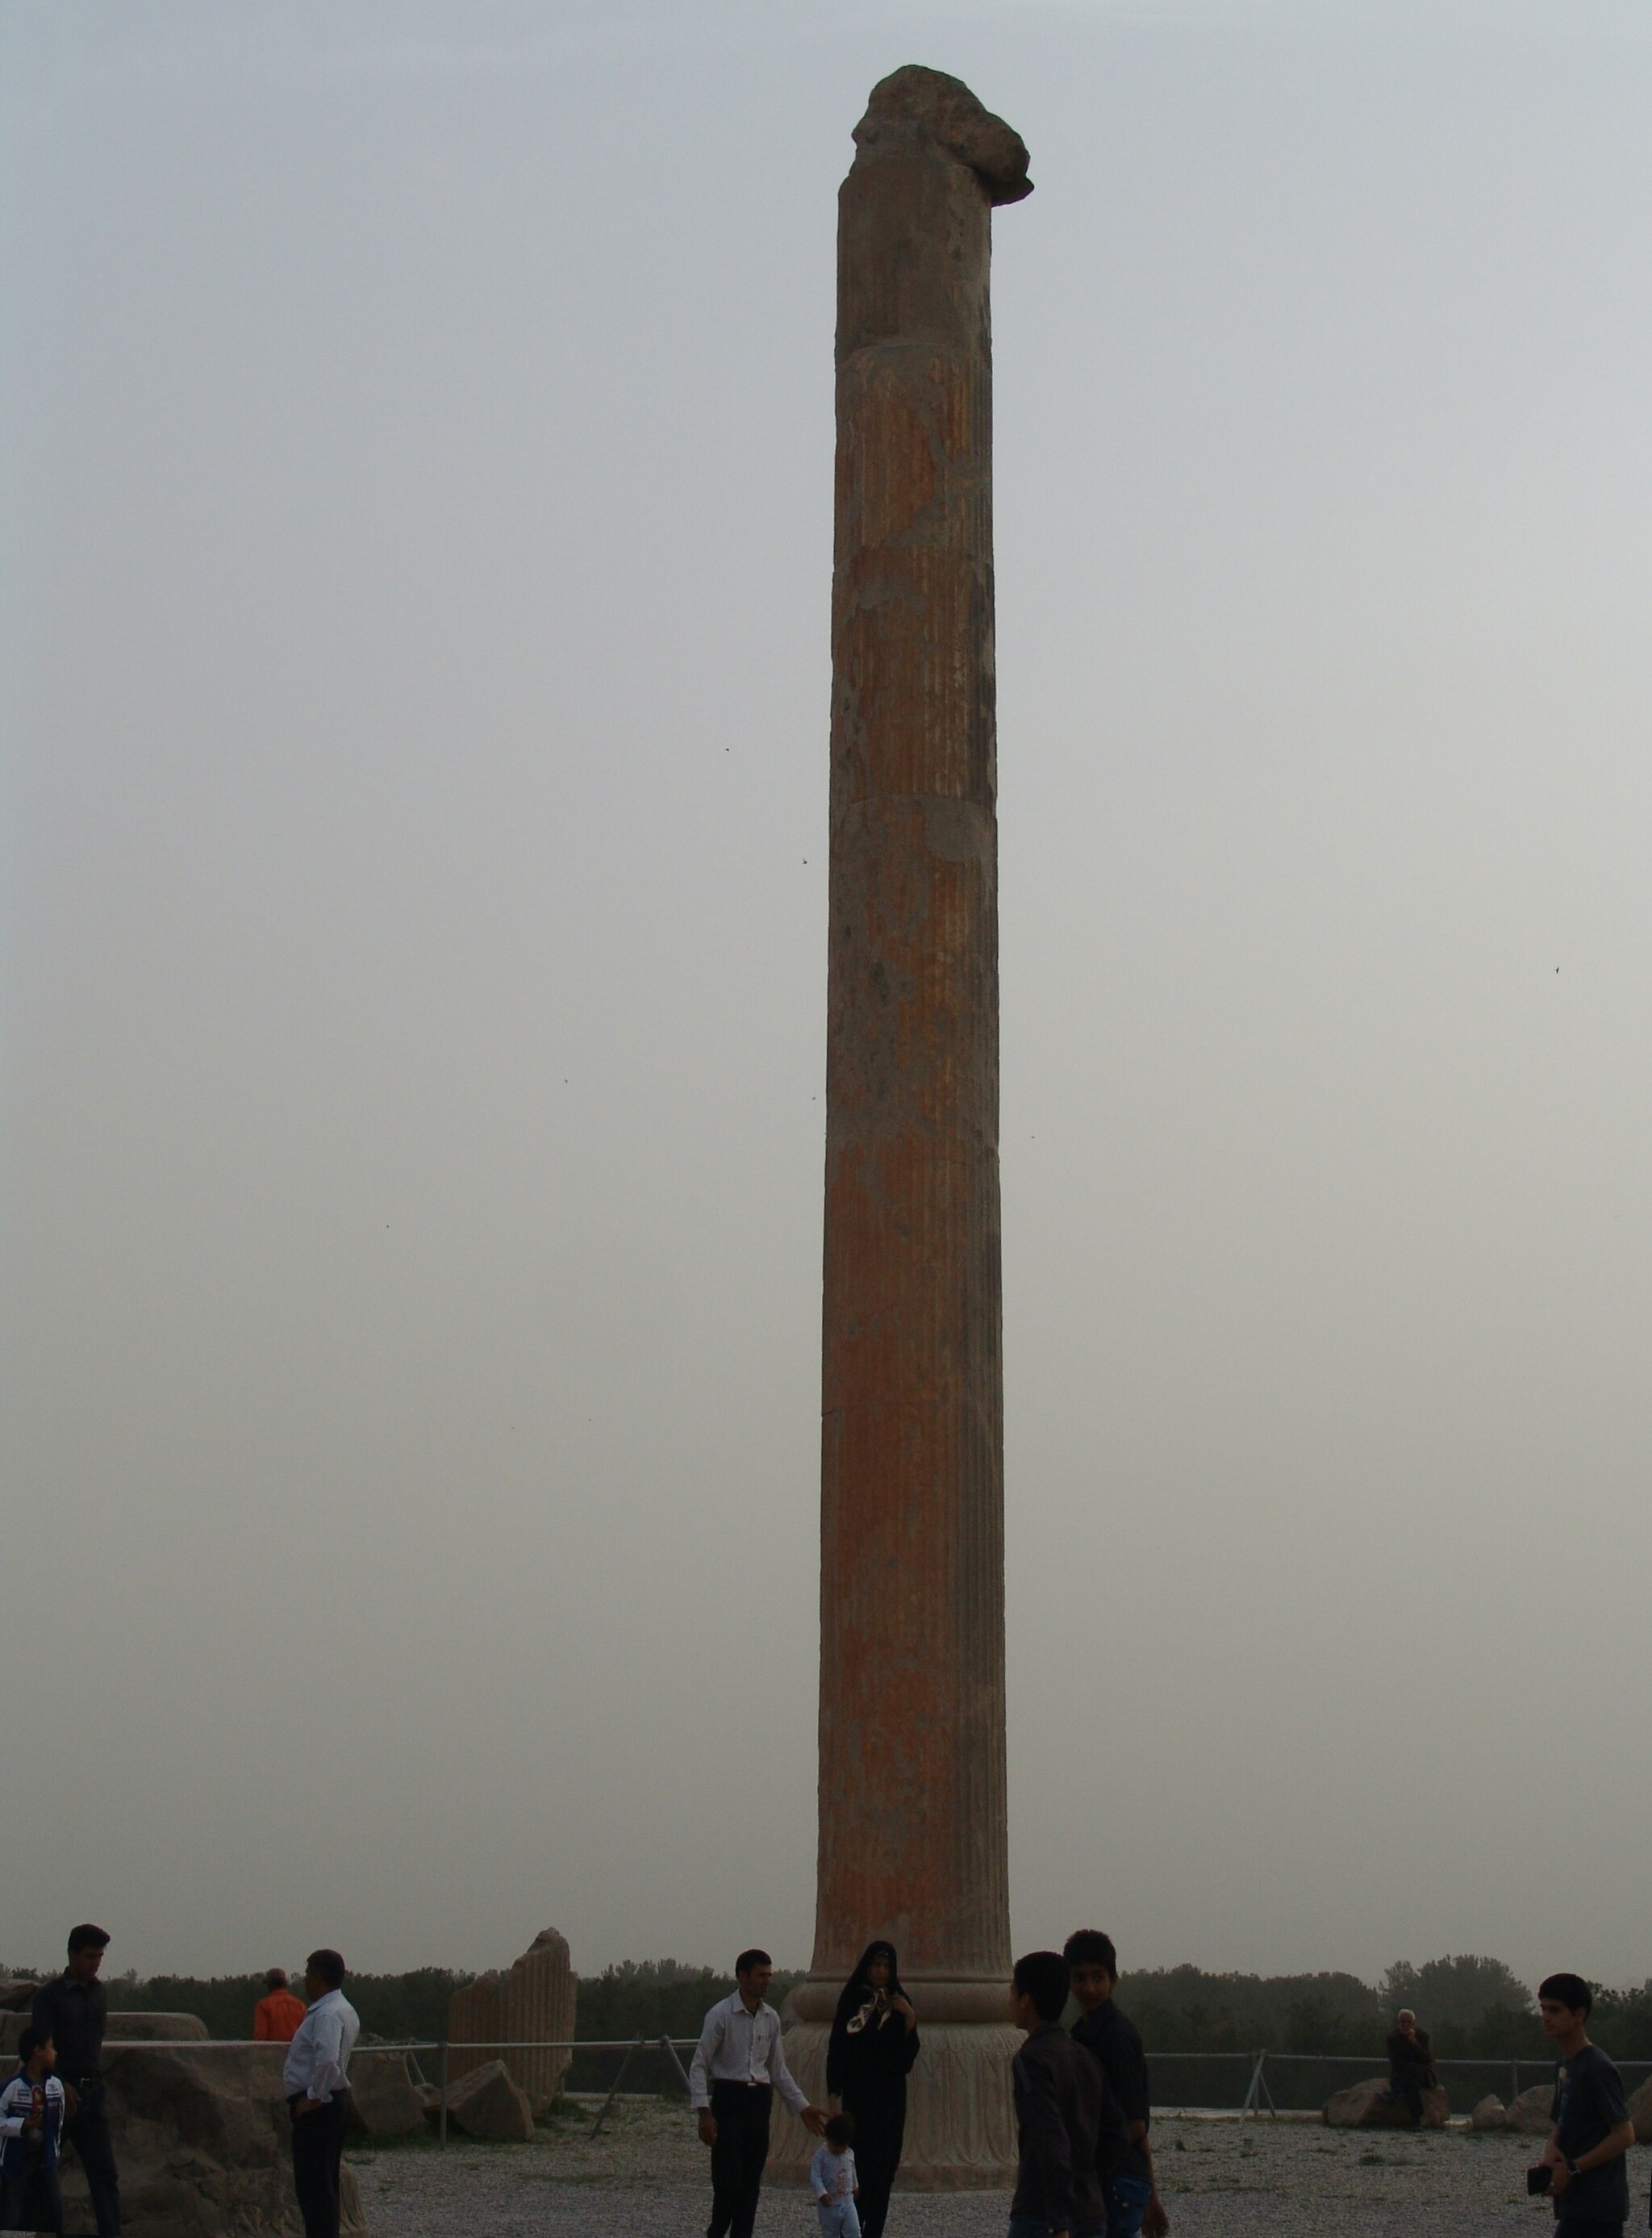
Title: Persepolis Darafsh 2 (56)
Description: Persepolis
Date: 2010-03-21 18:09:02
Categories: GFDL, Taken with Sony DSC-F828, License migration redundant, Self-published work, Files with coordinates missing SDC location of creation, 2010 in Persepolis, Photos by Darafsh Kaviyani, Details of Apadana of Persepolis